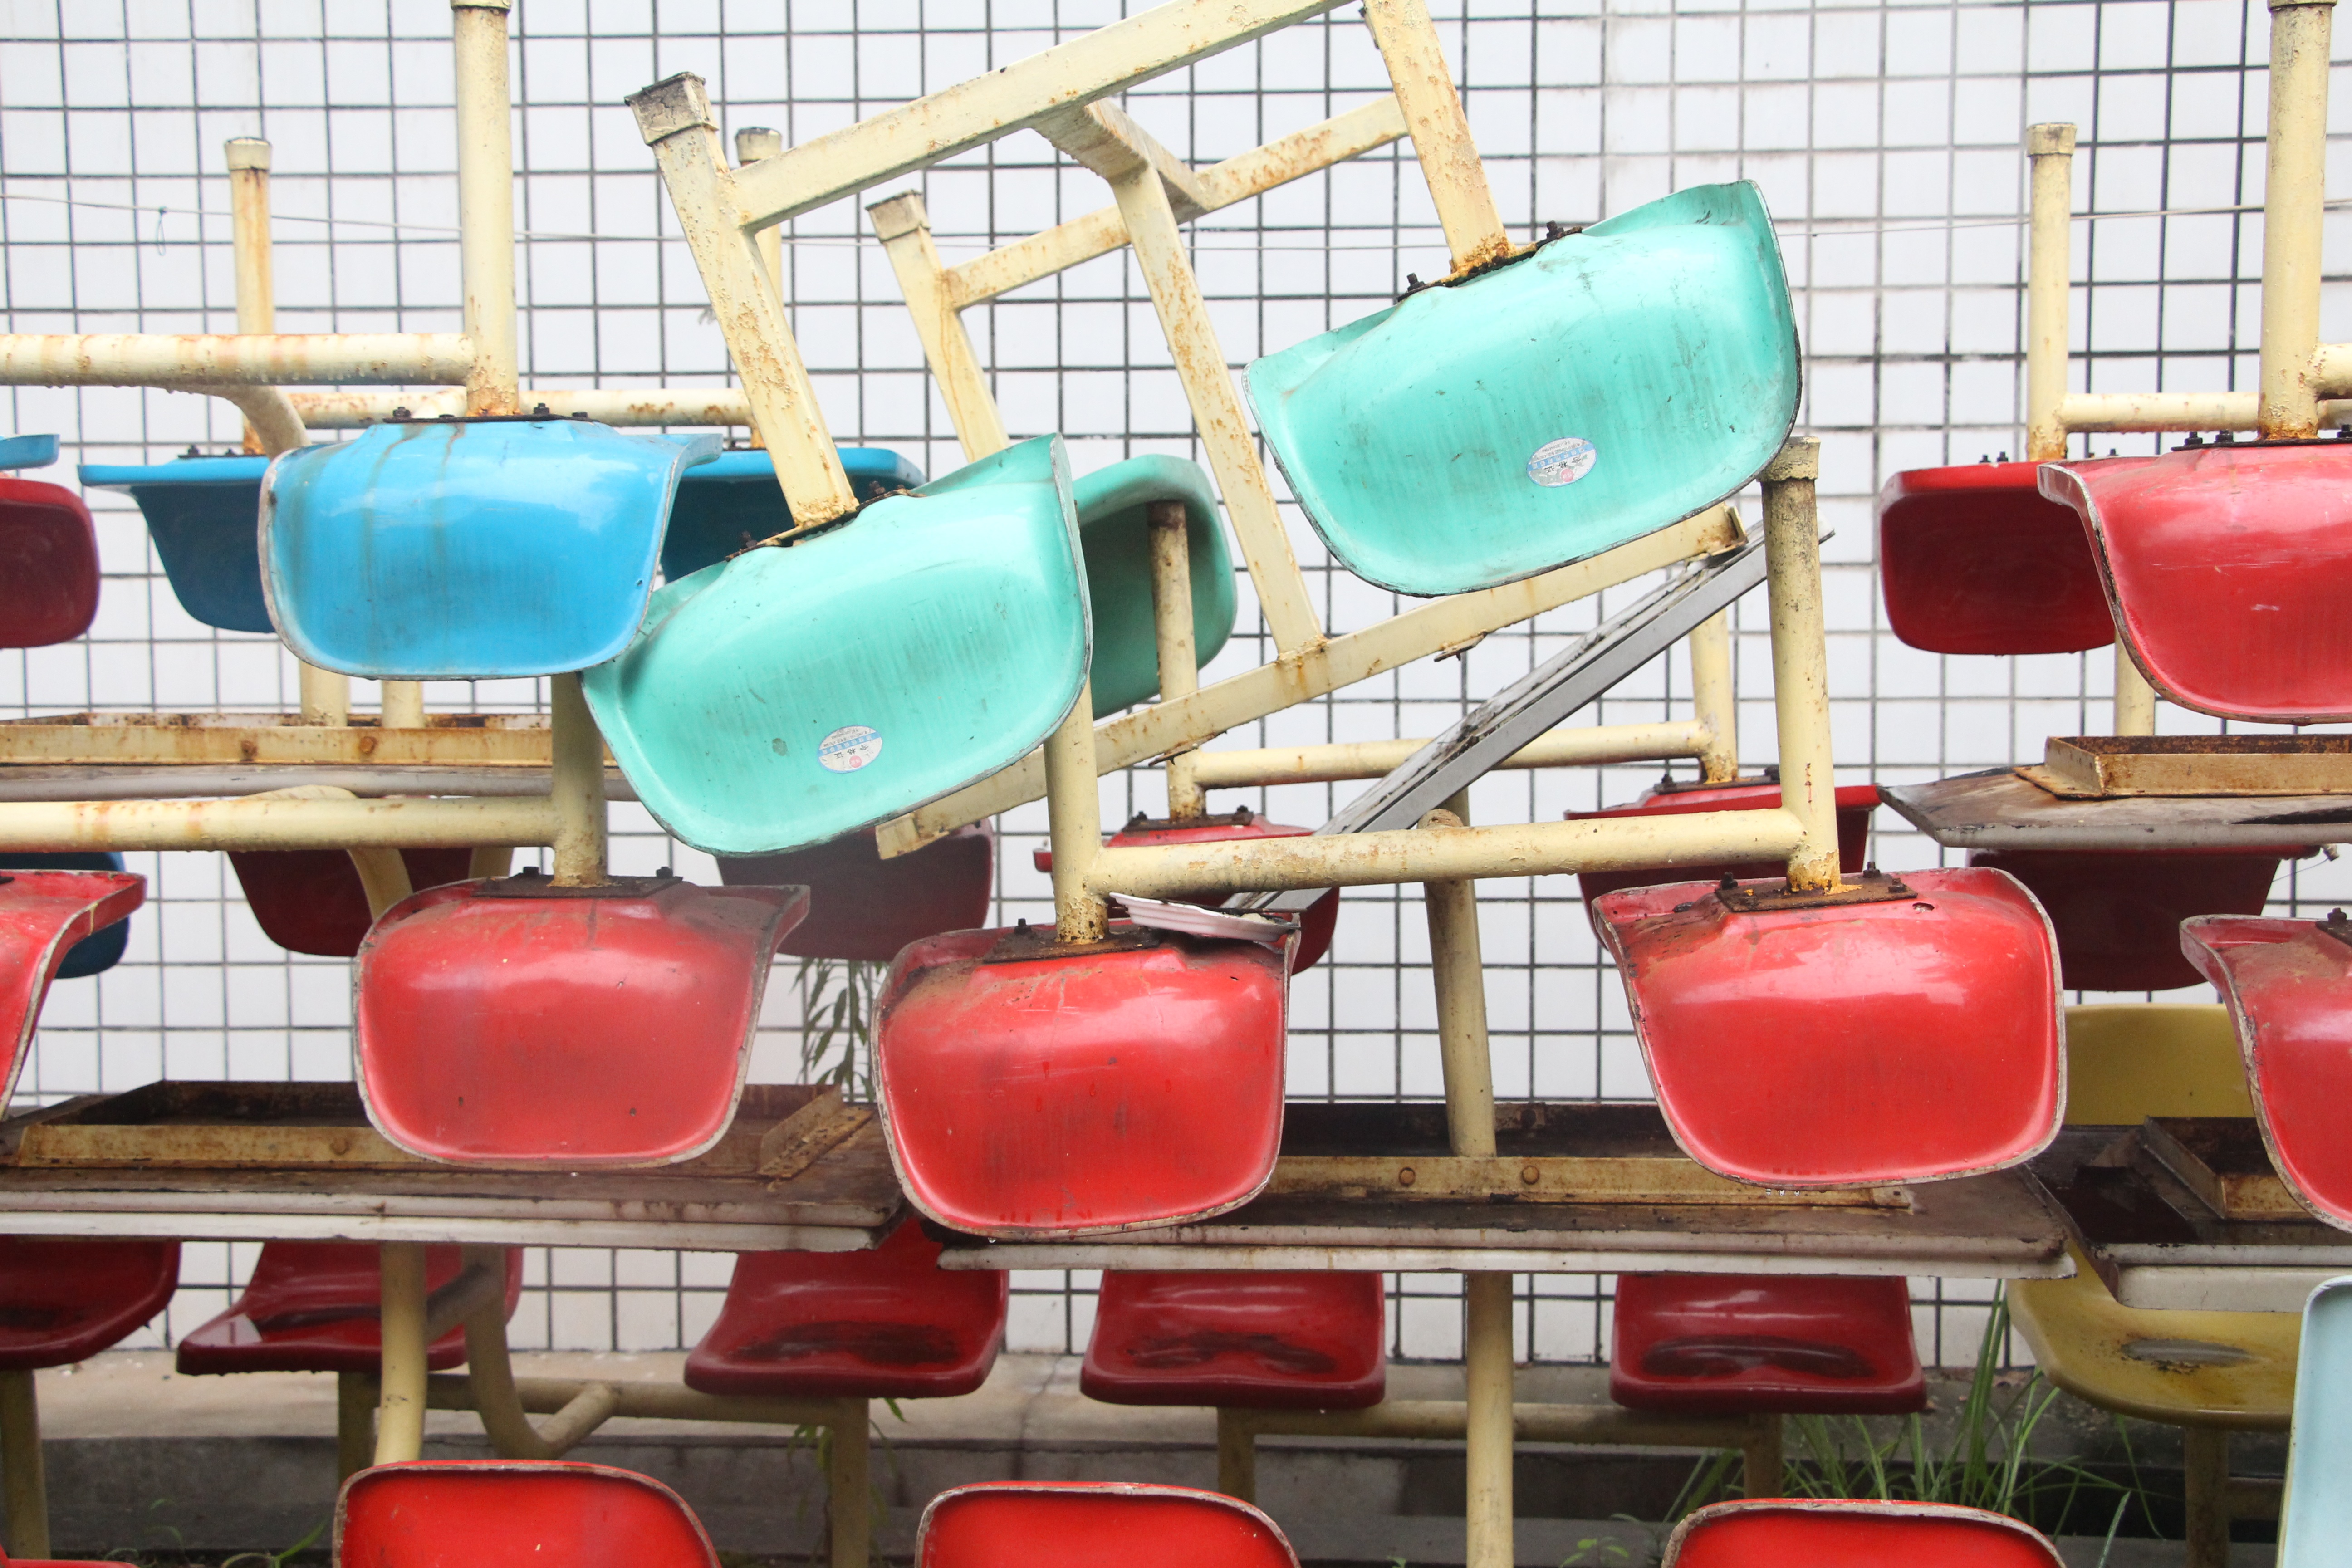
seat, amusement park, color, lonely